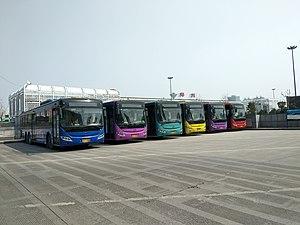
La Gare de Zhengzhou est une gare ferroviaire de voyageurs dans le district d'Erqi, à Zhengzhou, dans la province du Henan en Chine. Elle est située dans le centre-ville, à environ 1 km au Sud-Ouest de la Tour commémorative d'Erqi. Cette gare fait la jonction entre la ligne de chemin de fer Beijing-Guangzhou et la ligne Longhai. Elle est l'une des gares les plus fréquentées de Chine, ce qui lui vaut le surnom de « Cœur du réseau ferroviaire chinois ».